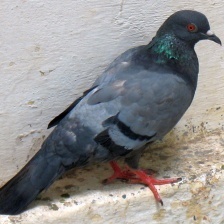
Species: ROCK DOVE
Scientific name: COLUMBA LIVIA